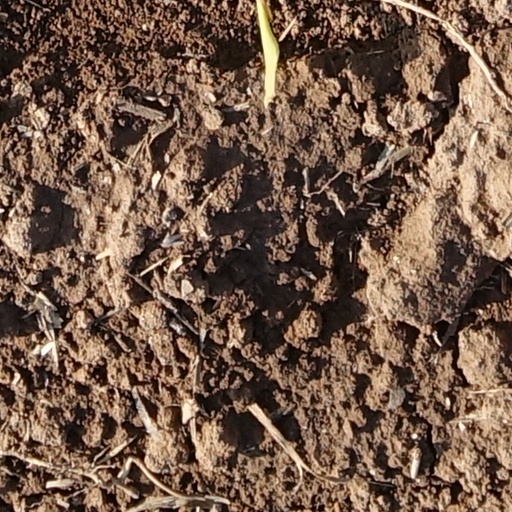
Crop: wheat